Rain dust

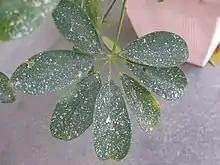
The leaves of this Schefflera show the dust marks left by rain dust (near Paris, France)

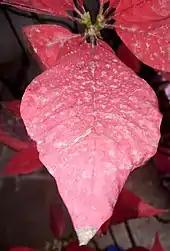
Air pollution often causes rain to leave stains of dust after it evaporates, in Monterrey, Mexico.

Rain dust or snow dust, traditionally known as muddy rain, red rain, or coloured rain, is a variety of rain (or any other form of precipitation) which contains enough mineral dust, from soils (particularly from deserts), for the dust to be visible without using a microscope.